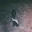
Label: skunk